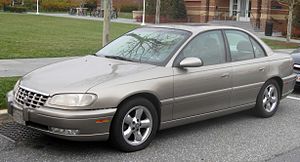
Cadillac Catera
Cadillac Catera var en øvre mellemklassebil og Cadillac, General Motors' luksusmærkes indstigningsmodel. Modellen var ikke enestående, men derimod en variant af Opel Omega B med standardmonteret luksusudstyr.